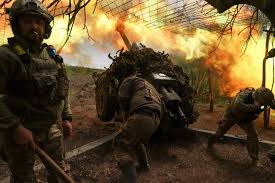
Label: Self Propelled Artillery